José Bretón case

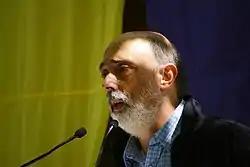
Francisco Etxeberria, anthropologist who made the second expert report on the remains found at Las Quemadillas at the request of Ruth Ortiz.

In addition, Bretón suggested to his siblings to go in the afternoon of October 8 to the “City of Children” with their respective children in order to gain a better cover for the loss simulation of Ruth and José. However, they didn't agree on the appointment completely. He told his mother that he wouldn't be able to go to her house for lunch on that same day as he was going to meet some friends, which was untrue.